Limesfall

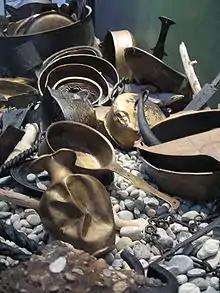
The hoard of Neupotz is directly linked to the plundering that took place after the "Limesfall"; hence it was also called the "Alemannian booty" ("Alamannenbeute").

The Limesfall is the name given to the abandonment of the Upper Germanic-Rhaetian Limes (built in 1st century) in the mid-3rd century AD by the Romans and the withdrawal of imperial troops from the provinces on the far side of the rivers Rhine and Danube to the line of those rivers. It is sometimes called the fall of the limes.